Entombment of Christ (Carracci)

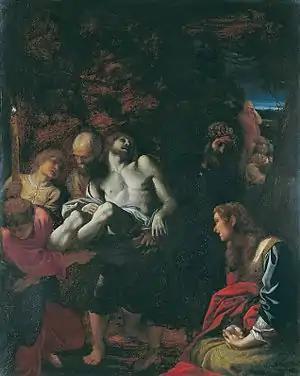
"Entombment of Christ" (c. 1595) by Annibale Carracci

Entombment of Christ is a c.1595 oil on copper painting by Annibale Carracci, now in the Metropolitan Museum of Art